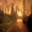
Label: forest